Nokia 9210 Communicator

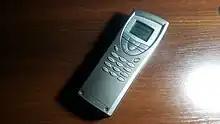
A German 9210i Communicator, closed position.

The 9210i launched in 2002 increased the internal memory to 40 MB and adds the RealPlayer for video streaming. The web browser now supports Flash 5 and HTML 4.01 instead of HTML 3.2 on the 9210. The main screen backlight was also changed from high voltage CCFL tube light to white LED backlight, which was quite new technology at the time.